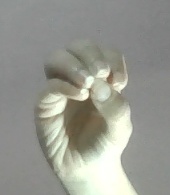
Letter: ha